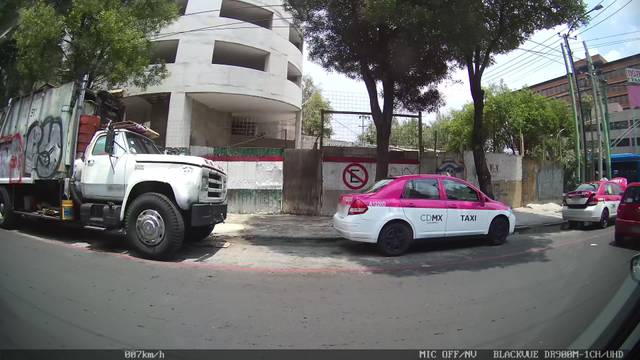
Region: Mexico
Coordinates: 19.423, -99.144